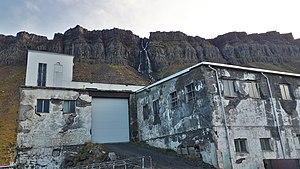
Djúpavík old fish factory in Iceland.
La municipalité d'Árnes est une municipalité du nord-ouest de l'Islande, dans la région des Vestfirðir.